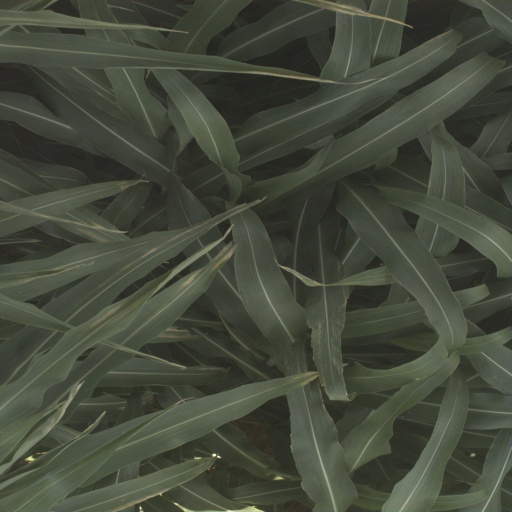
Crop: sorghum